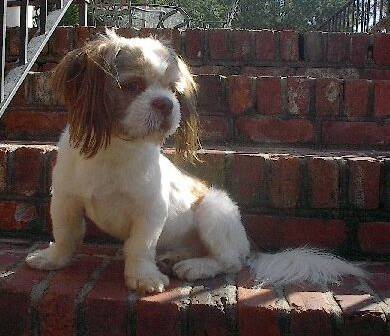
Label: dog